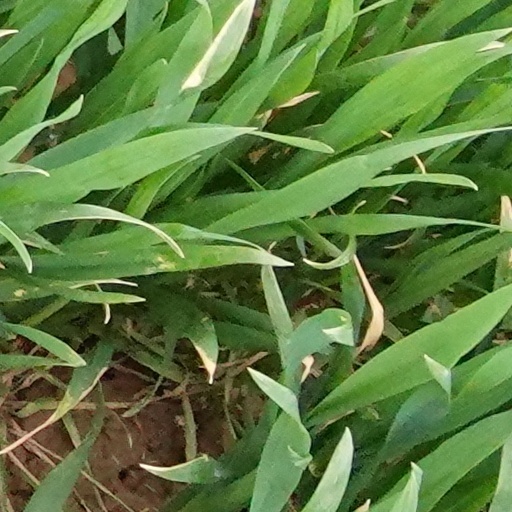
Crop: wheat